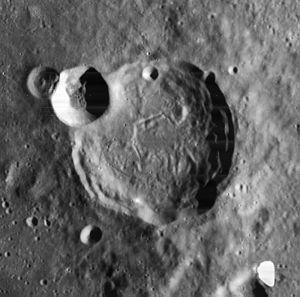
Thebit est un cratère lunaire situé sur la face visible de la Lune. Il se trouve au sud-est de la Mare Nubium. À l'est s'étend une longue crête, appelée Rupes Recta et juste après se trouve le cratère Birt. À l'ouest-nord-ouest du cratère Thebit, s'étend le cratère Arzachel et à l'Est, le cratère La Caille. Au sud-ouest il y a les restes inondés du cratère satellite « Thebit P » qui a un plus grand diamètre que Thebit lui-même. Au sud, il y a le cratère Alpetragius. Le bord du cratère Thebit est un contour circulaire, avec une double entaille dans le mur sud-ouest. Un éminent cratère en forme de cuvette, « Thebit A », se trouve en face du rebord à l'ouest-nord-ouest.